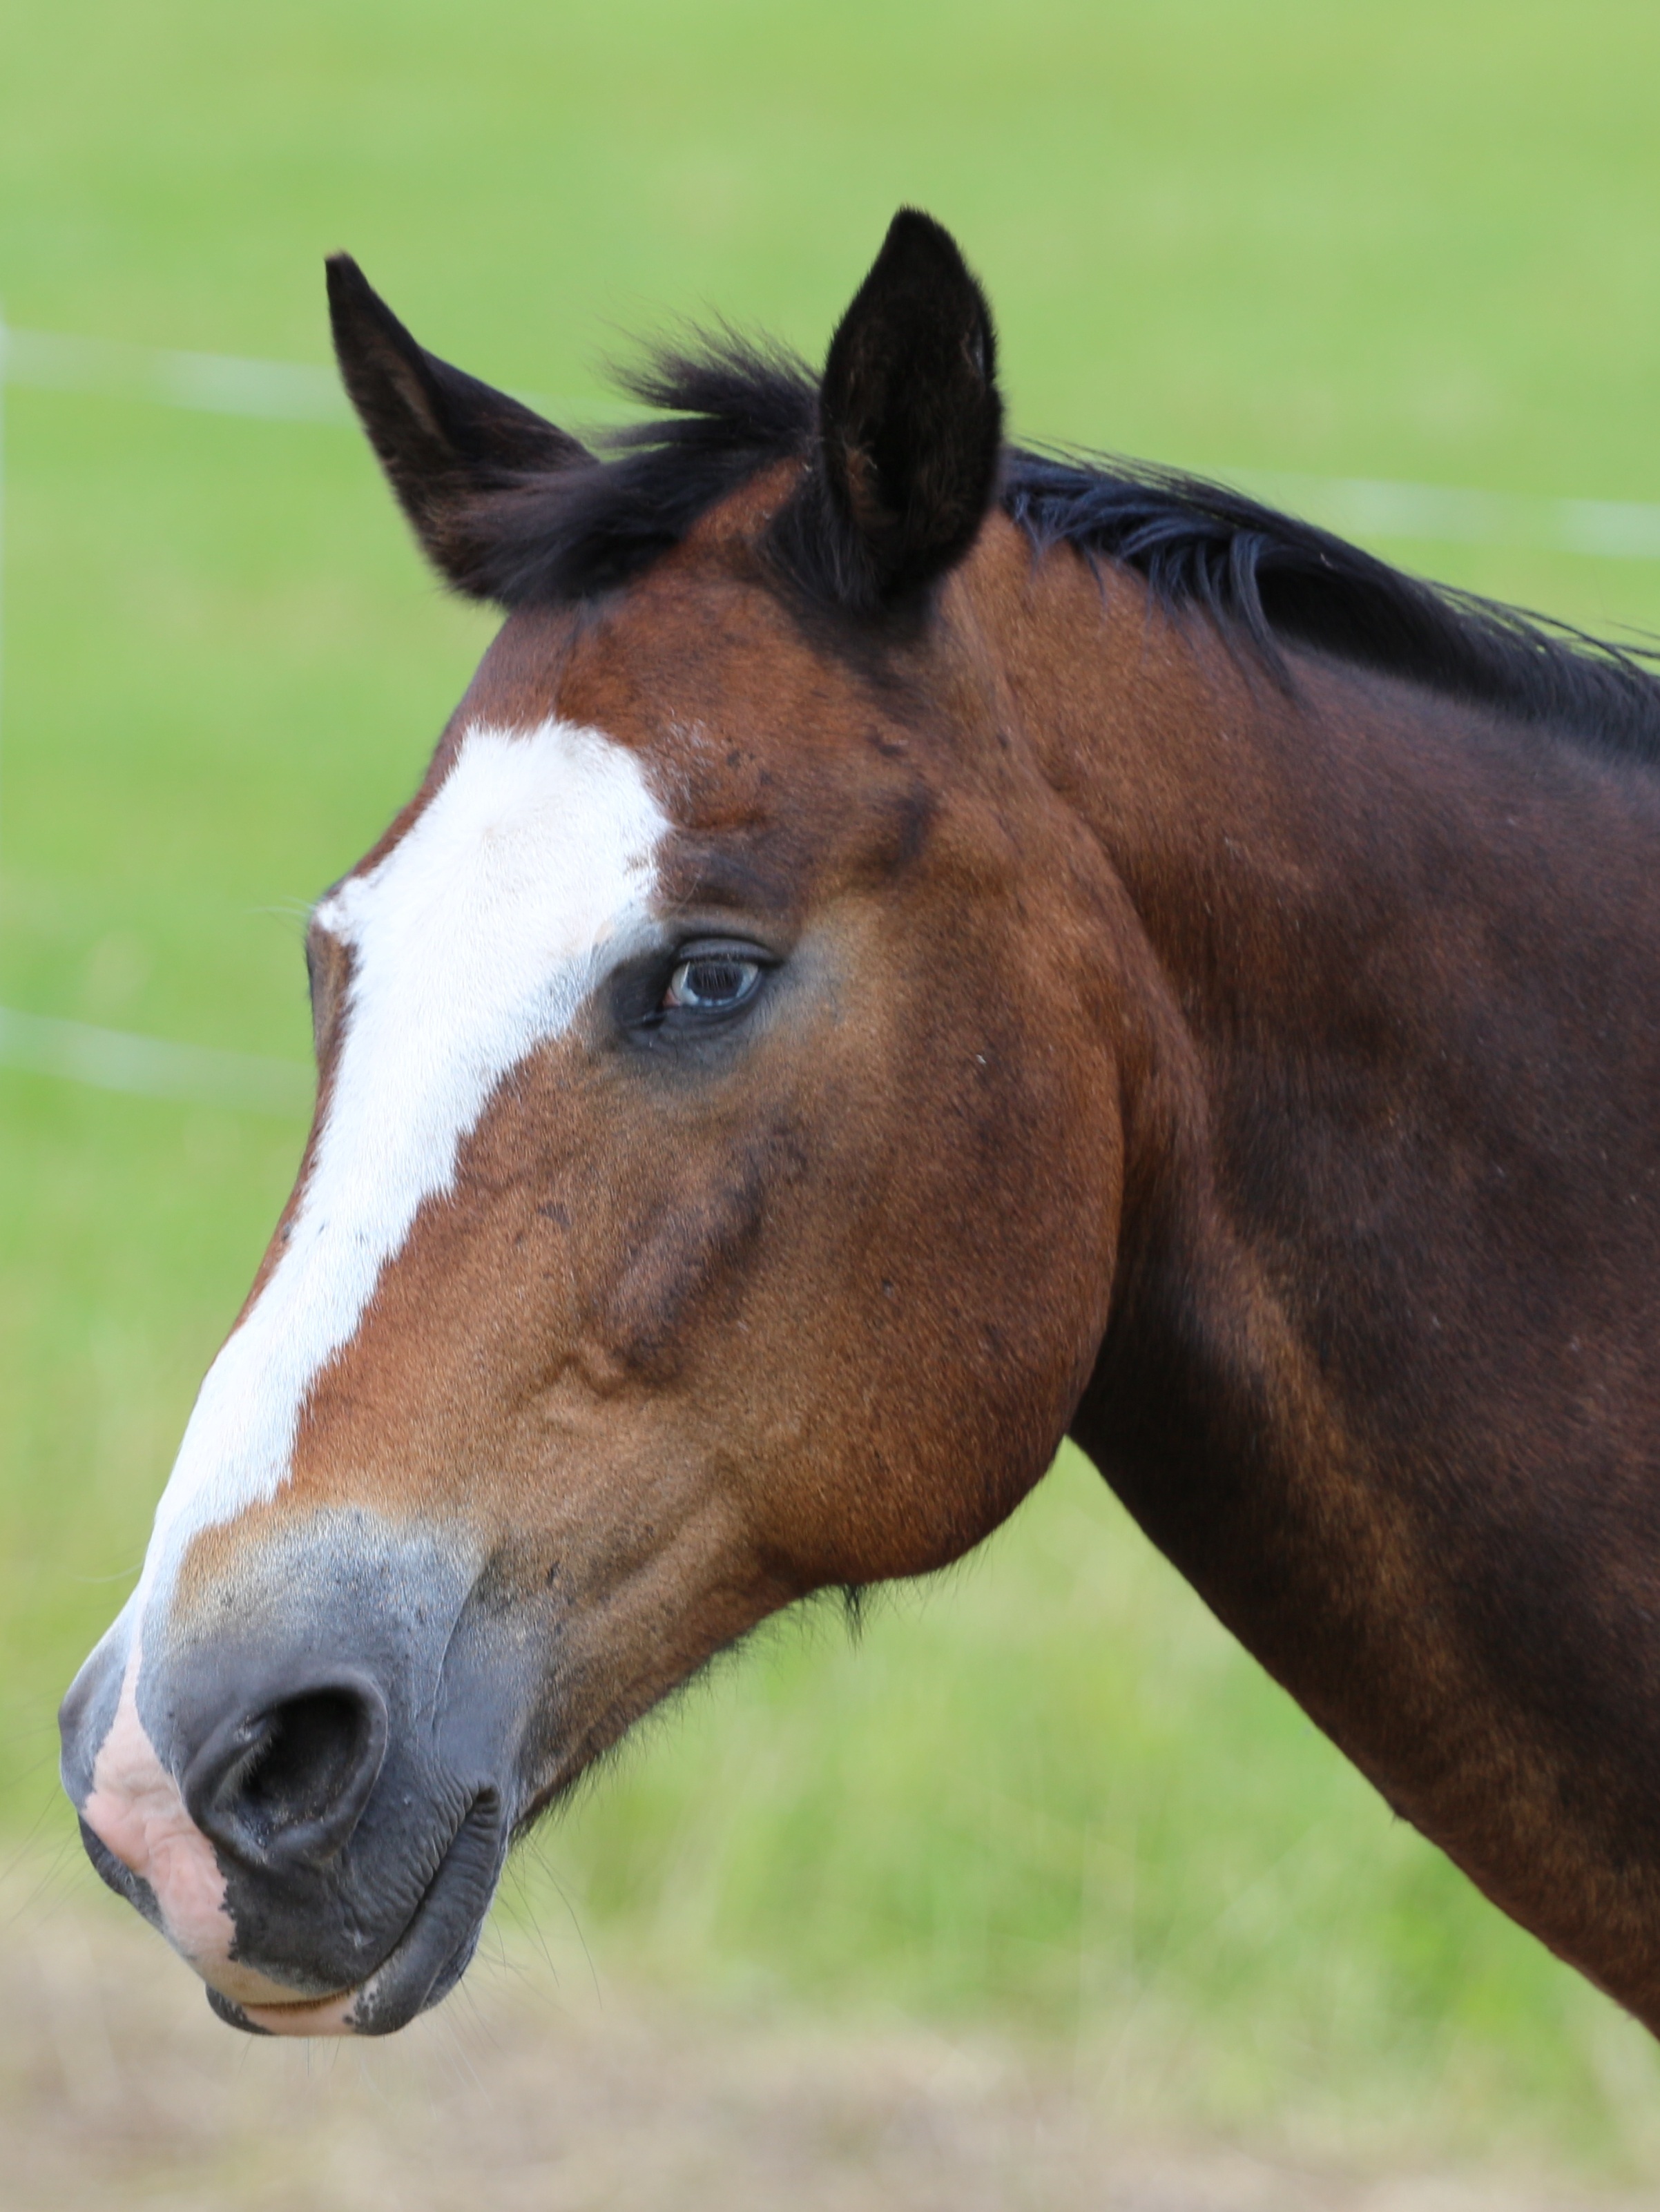
nature, pasture, horse, mammal, stallion, mane, fauna, bridle, vertebrate, mare, foal, animal world, horse head, animal portrait, colt, pferdeportrait, horse heads, cold blooded, horse like mammal, mustang horse